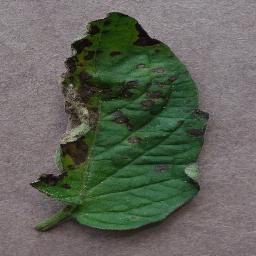
Label: Tomato___Early_blight